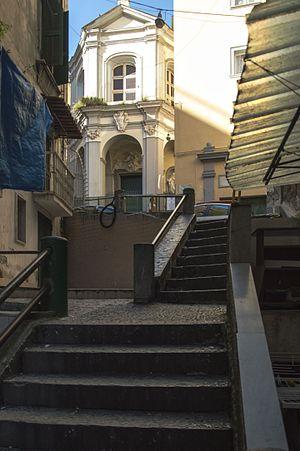
Le baroque napolitain est une forme artistique et architecturale qui se développe au XVIIᵉ siècle et dans la première moitié du XVIIIᵉ siècle à Naples. Il est reconnaissable à ses décorations flamboyantes de marbre et de stuc, caractéristiques des structures du bâtiment. En particulier, le baroque napolitain s'épanouit au milieu du XVIIᵉ siècle avec les œuvres de plusieurs architectes locaux hautement qualifiés et se termine au milieu du siècle suivant, avec l'arrivée des architectes néoclassiques.
L'église Santa Maria del Rosario a Portamedina, connue aussi comme église Santa Giovanna d'Arco ou Rosariello a Portamedina est une église du centre historique de Naples, située via Rosario a Portamedina dans les Quartiers Espagnols.